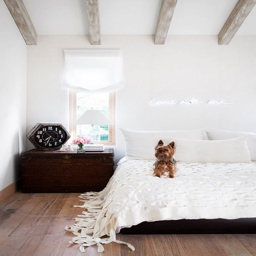
invention will lift a room and add instant cool factor , plus they 're long lasting and can be added to any room .